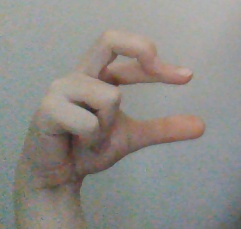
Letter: thal